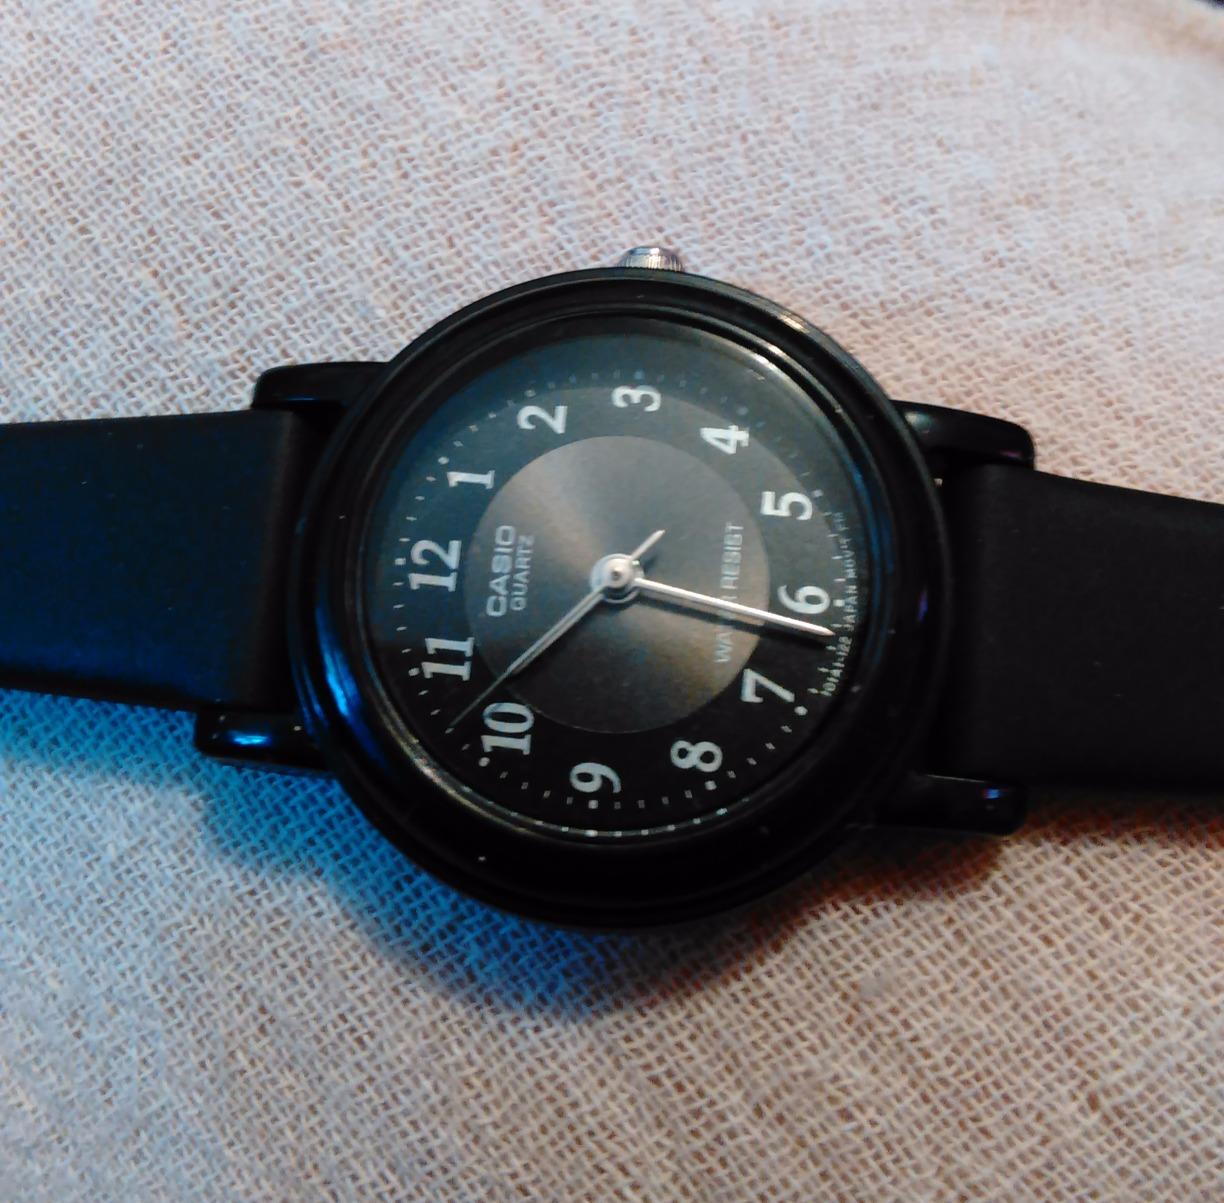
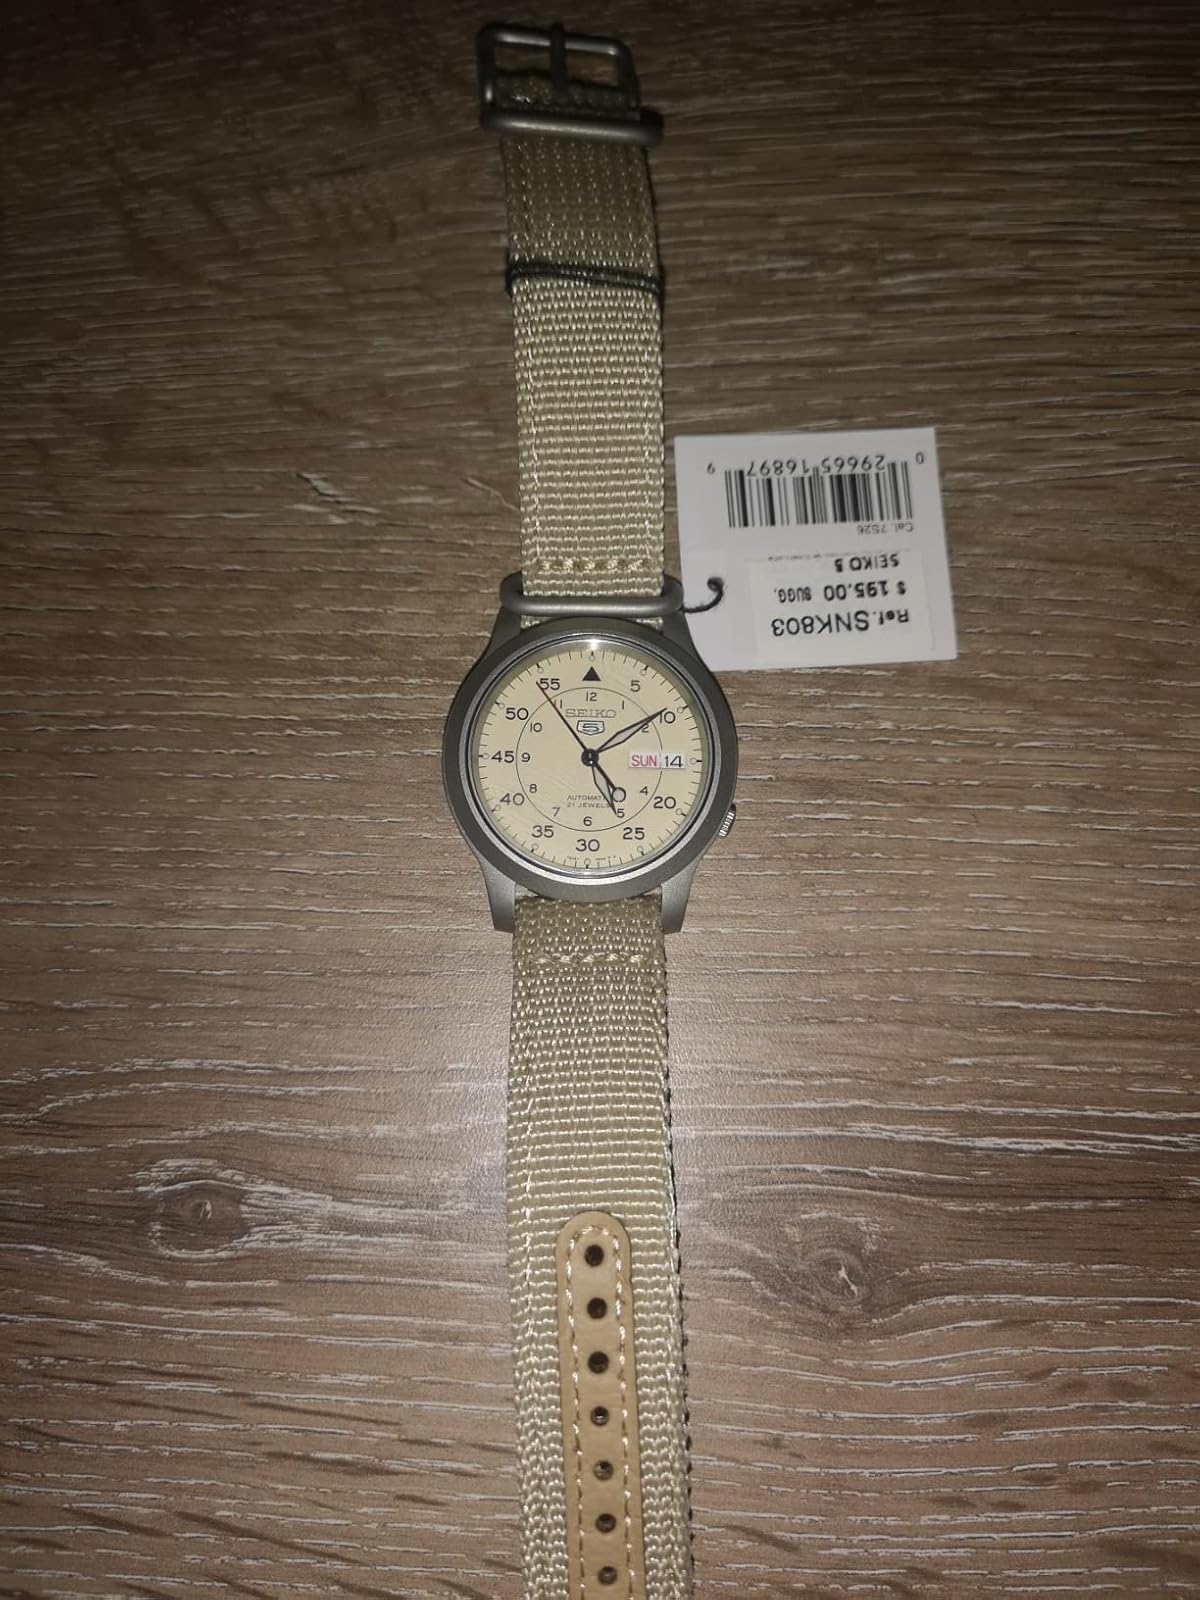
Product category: accessories_watch
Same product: no